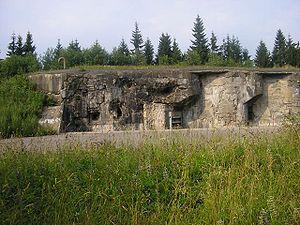
Un ouvrage de la ligne Maginot est une construction militaire ayant pour but de protéger une portion de la ligne Maginot.